Carys Bannister

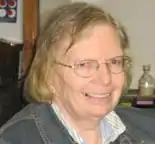
Carys Bannister

Carys Margaret Bannister (1935 – 20 August 2010) was the second female neurosurgeon to be appointed in the United Kingdom. Born in Brazil to Welsh parents, she moved to England as a teenager and trained in surgery after qualifying as a doctor. She spent most of her career as a consultant neurosurgeon at North Manchester General Hospital and as a researcher at the University of Manchester Institute of Science and Technology. She specialised in treating disorders of the cerebral circulation, spina bifida, and hydrocephalus.